Naw'i Khabushani

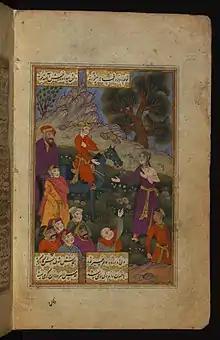
a painting about Sati created by Muhammad 'Ali Mashhadi. this painting has some verses of Naw'i Khabushan.

Mohammad Reza Khabushani also known as Naw'i Khabushani (1563–1610) was a Persian Poet of 16th and early 17th centuries. He was born in Khabushan, a city between Quchan and Nishapur in Khurasan Persia. He migrated to India and spent rest of his life and served Akbar, King of Mughal Empire and his son, Daniyal Mirza and he returned to Iran once before his permanent